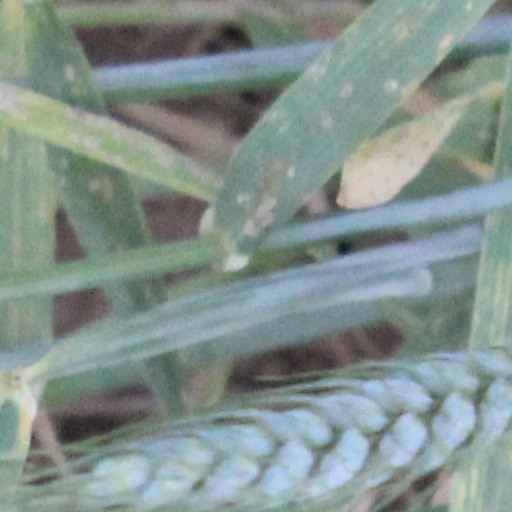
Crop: wheat